Hockey East

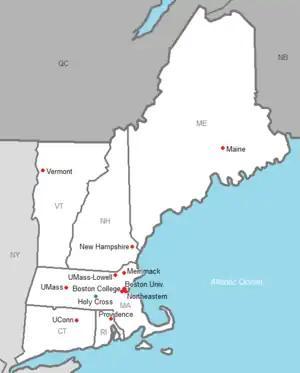
Hockey East membership beginning in 2017–18. Holy Cross (in green) joined the women's league in 2018–2019.

At the conclusion of each regular season schedule the coaches of each Hockey East team vote which players they choose to be on the three All-Conference Teams: first team, second team and rookie team (except for 1985–86 when no rookie team was selected). Additionally they vote to award up to 6 individual trophies to an eligible player at the same time. Hockey East also awards a Conference Tournament Most Valuable Player and names a tournament all-star team, which are voted on at the conclusion of the conference tournament. Four of these awards have been bestowed every year that Hockey East has been in operation. In addition, the Scoring Champion and Goaltending Champions are named based solely on statistics the players made during the season.